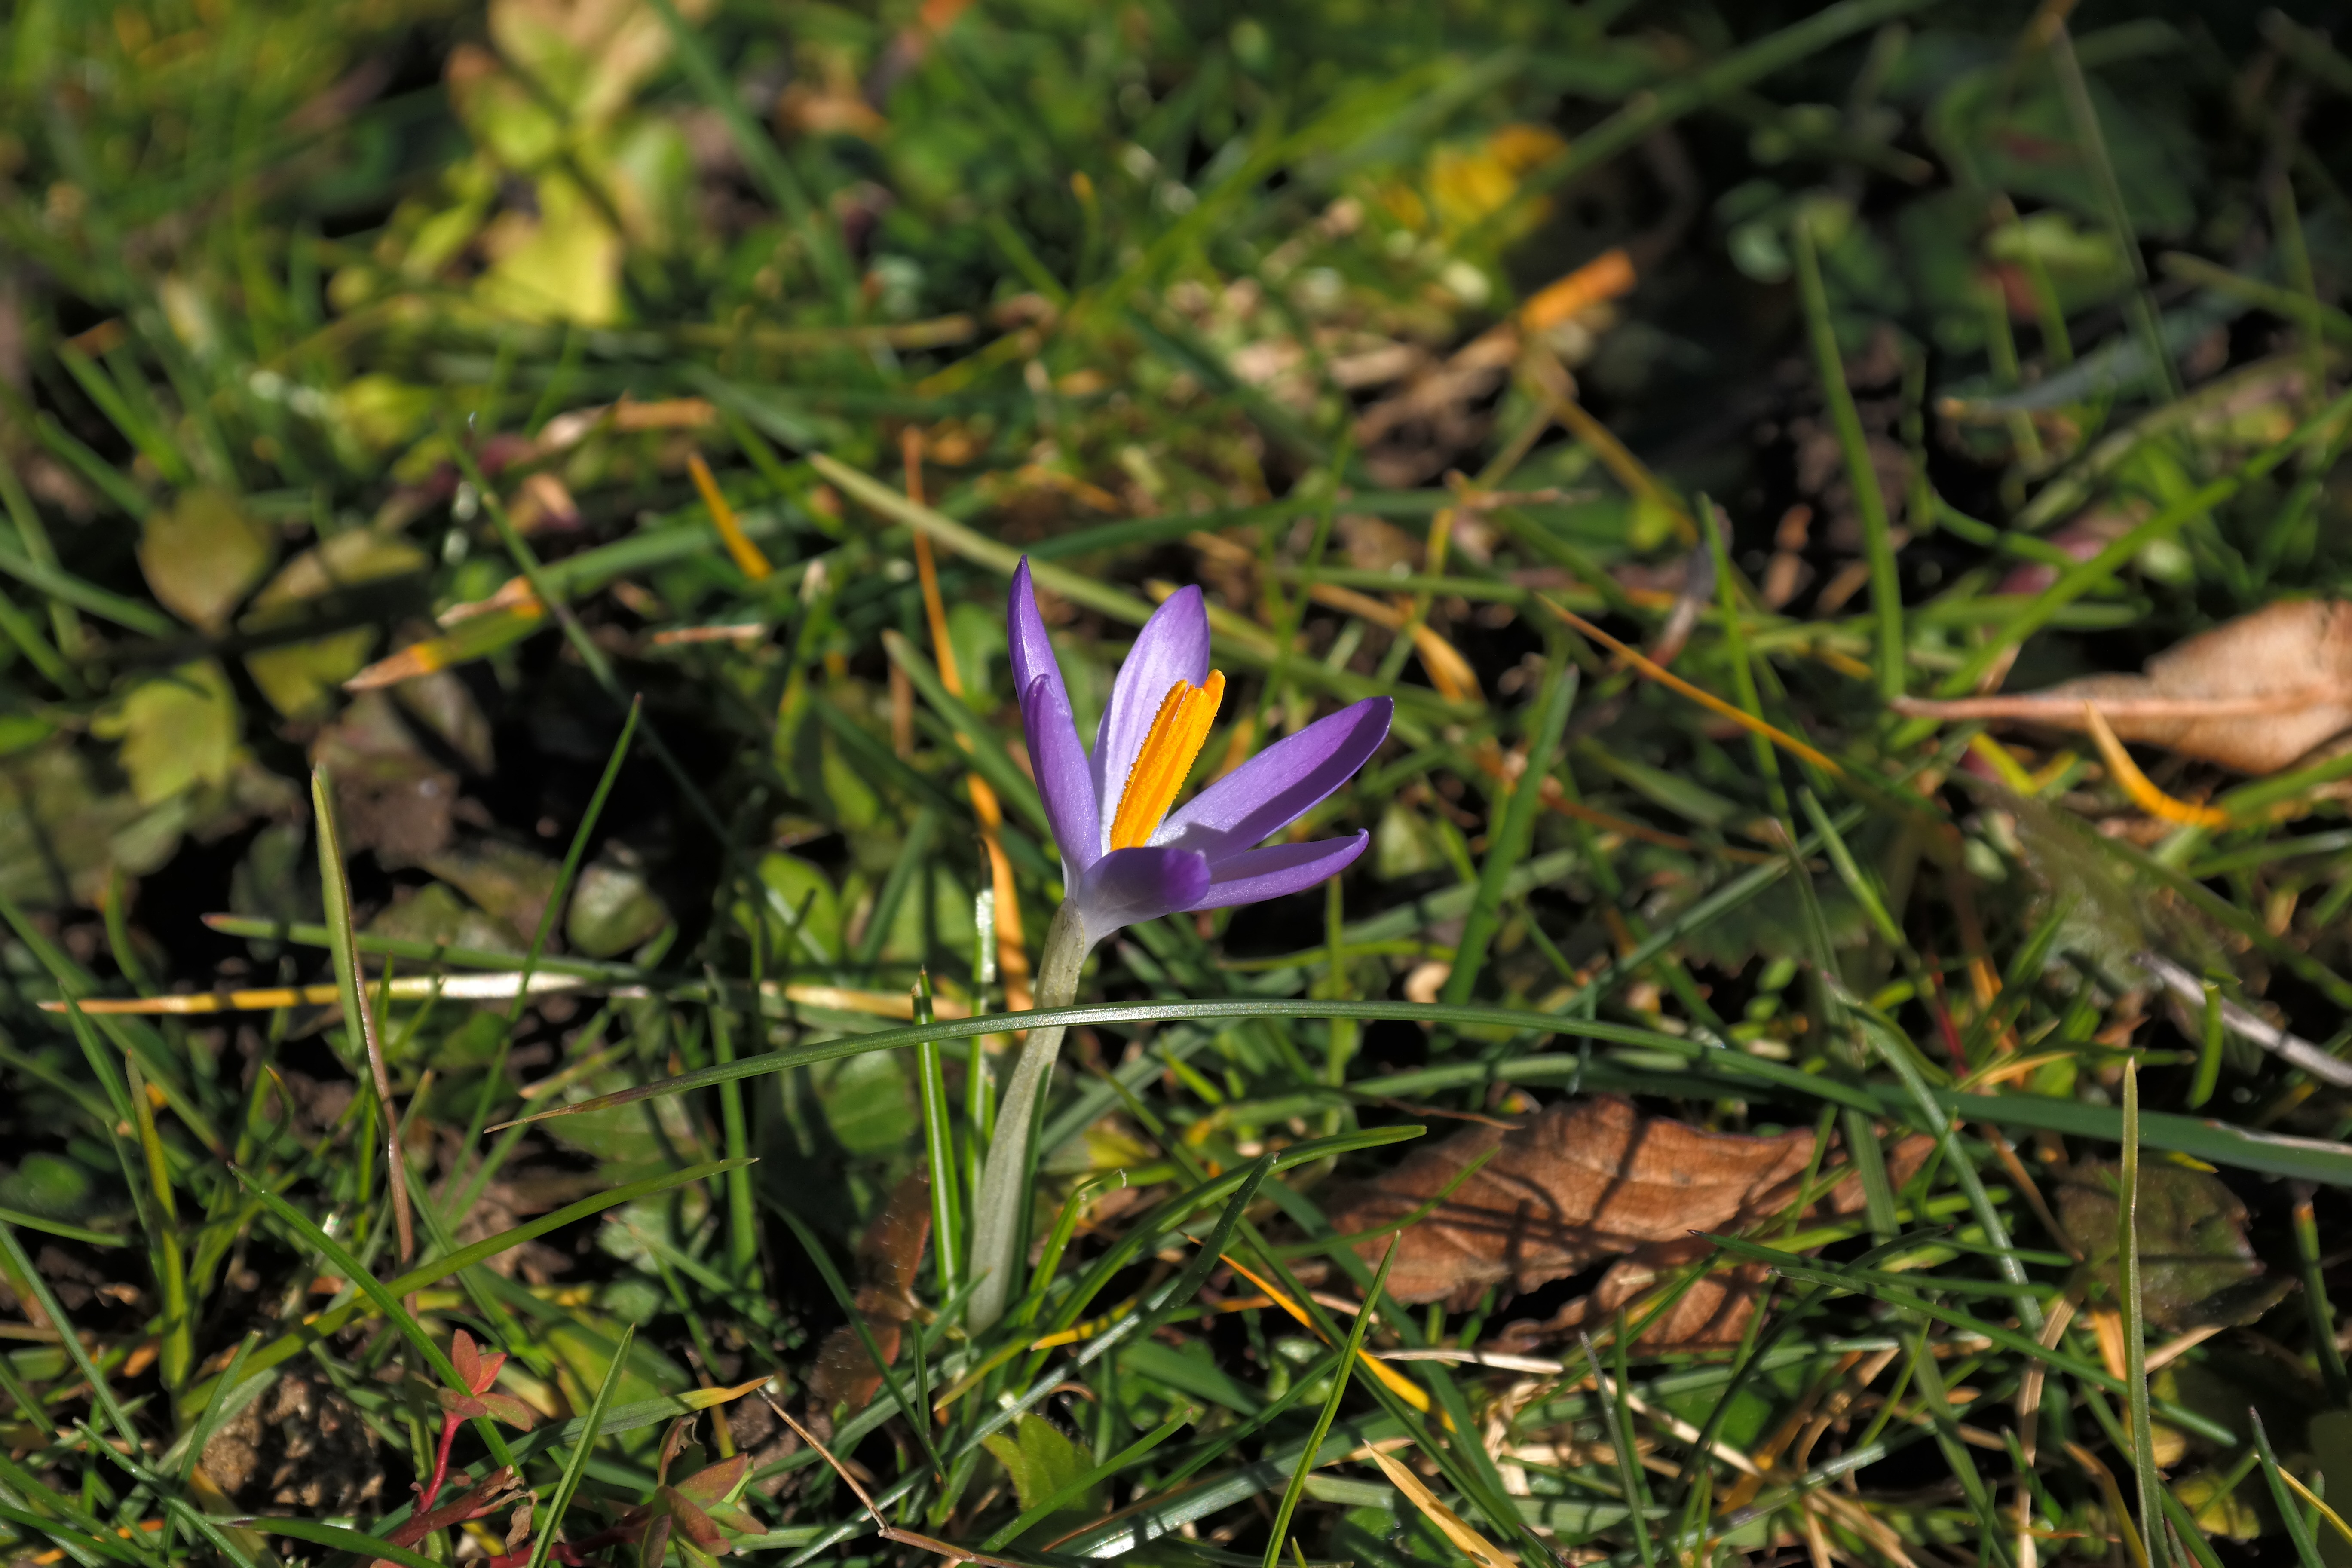
nature, grass, blossom, plant, lawn, meadow, leaf, flower, purple, bloom, wildlife, spring, green, color, insect, butterfly, colorful, close, flora, fauna, invertebrate, wildflower, crocus, habitat, macro photography, natural environment, moths and butterflies